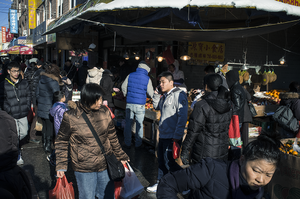
Brooklyn est l'un des cinq arrondissements de New York, les quatre autres étant Manhattan, Queens, le Bronx et Staten Island. Il coïncide avec le comté de Kings, découpage administratif de l'État de New York, bien que ce dernier ne fonctionne pas comme un comté à proprement parler, car il n'a aucun pouvoir et dépend entièrement de l'autorité municipale. Avec une population de plus de 2 582 830 habitants en 2018, il s'agit de l'arrondissement le plus peuplé de la ville de New York.